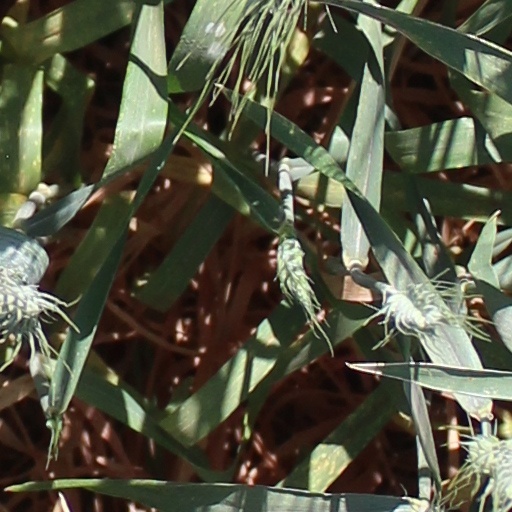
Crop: wheat